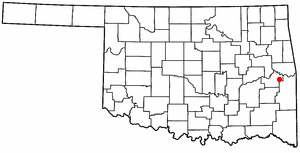
La ville de Keota est située dans le comté de Haskell, dans l’État de l’Oklahoma, aux États-Unis. Sa population s’élevait à 564 habitants lors du recensement de 2010.